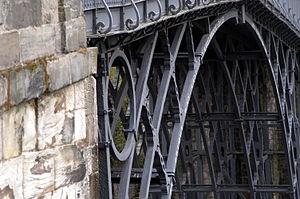
L'Iron Bridge est le premier grand pont métallique construit dans le monde. Il franchit le fleuve Severn au niveau de la vallée d'Ironbridge, dans laquelle sont situés les villages d'Ironbridge et de Coalbrookdale, dans le Shropshire, Angleterre.